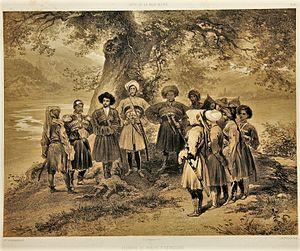
Cotes de la Mer Noire. Reunion de princes tcherkesses.
La Circassie est une région historique située au nord du Caucase sur la côte de la mer Noire. Elle comprenait la côte et la majeure partie du territoire de l'actuel kraï de Krasnodar. Aujourd’hui, les Circassiens vivent dans les républiques de Karatchaïévo-Tcherkessie, de Kabardino-Balkarie et d’Adyguée de la fédération de Russie. Il existe une diaspora dans d’autres pays.